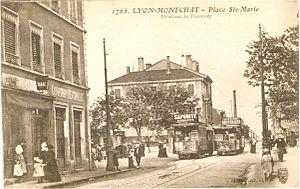
Saponite était le nom d'une marque française de lessive, aujourd'hui disparue. Elle était distribuée à ses débuts sous la forme de paillettes ou copeaux, puis en paquets classiques numérotés de 1 à 3. Son appellation fait référence au latin sapo, qui donne son nom à la saponaire, une plante qui était ramassée à Nemours et mélangée avec du sable siliceux de Fontainebleau pour fabriquer la poudre à nettoyer.
Montchat — /mɔ̃ʃa/ — est un quartier du 3ᵉ arrondissement de la commune française de Lyon. Il en forme la partie orientale. Il se termine à l'est par une butte limitrophe de Bron et jouxte, dans sa partie nord, Villeurbanne.